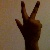
The image shows a hand gesture representing the number 3 in Indian Sign Language.